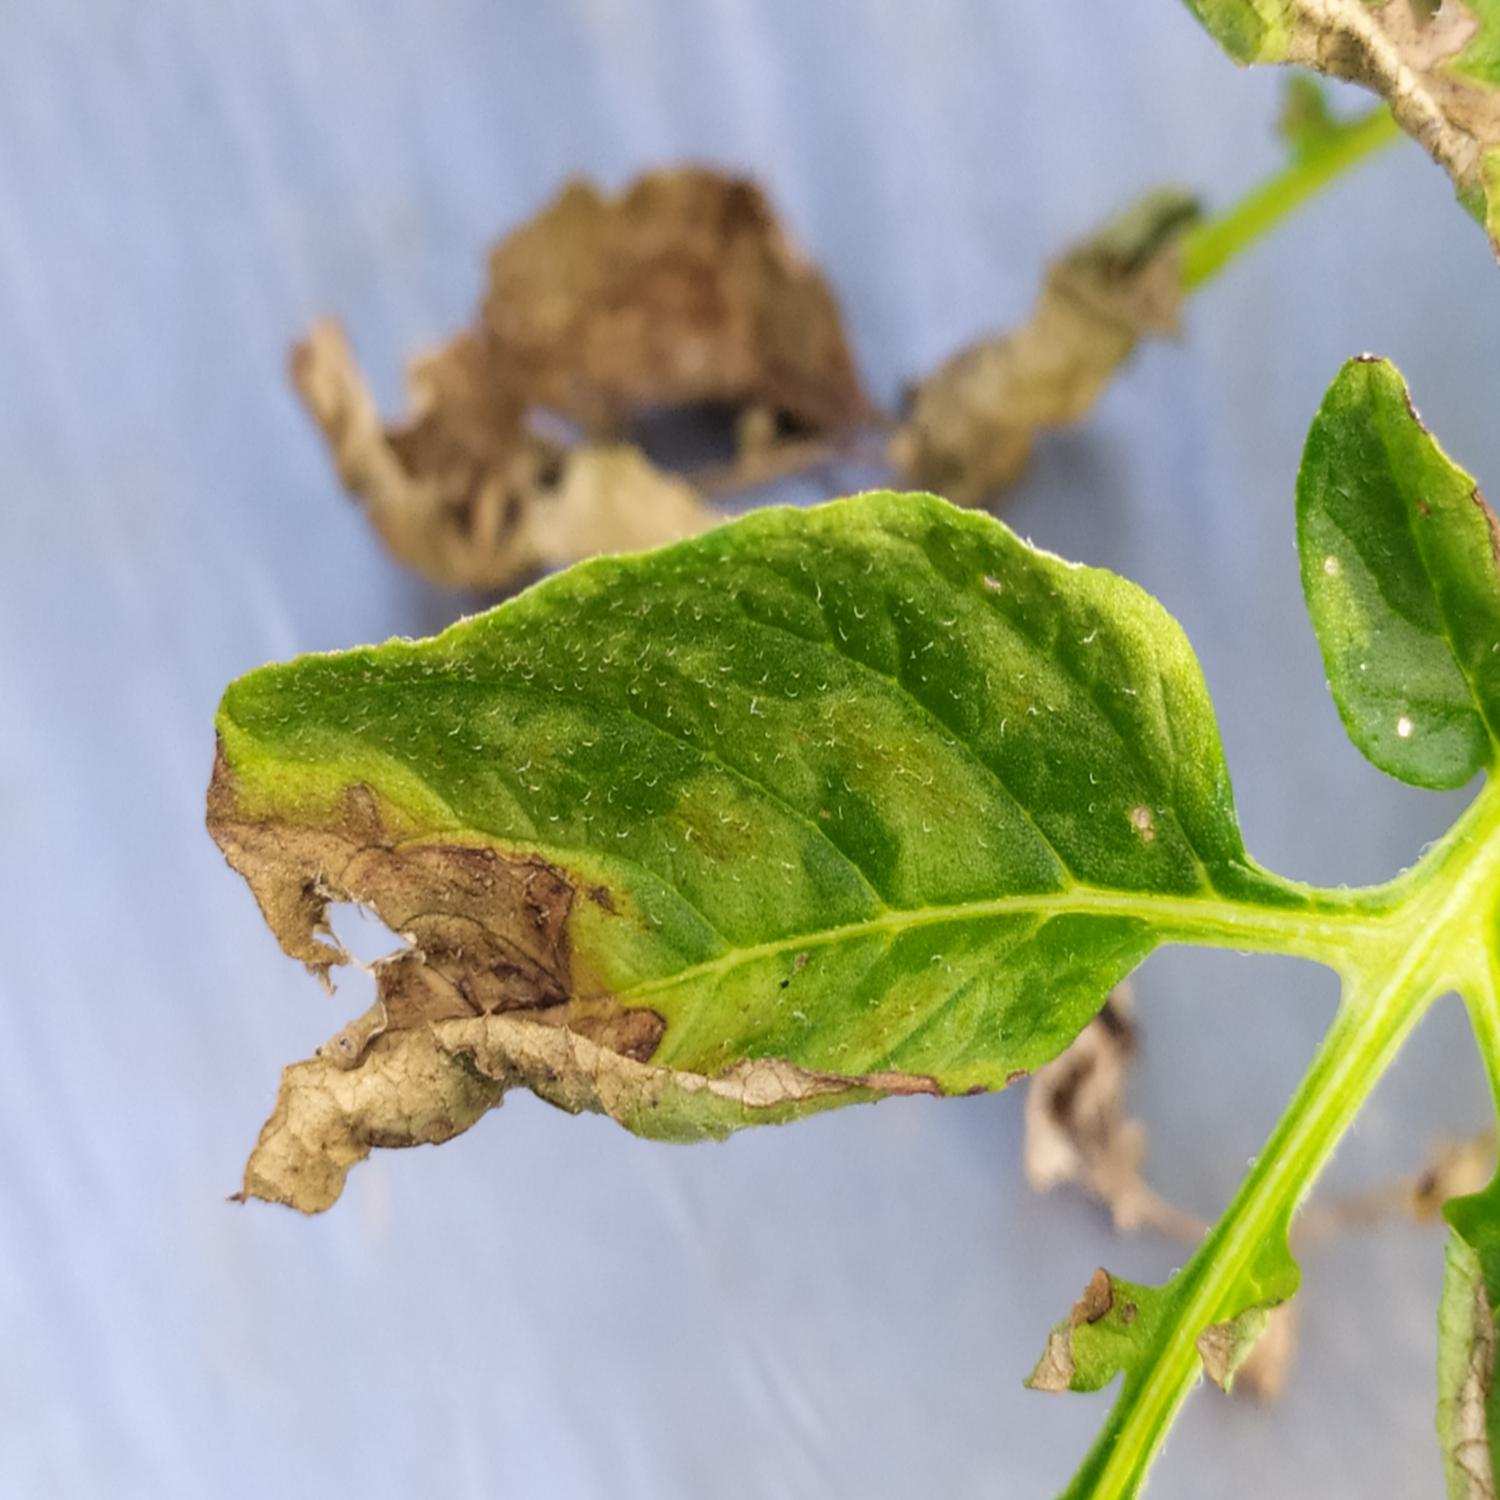
Label: Phytopthora